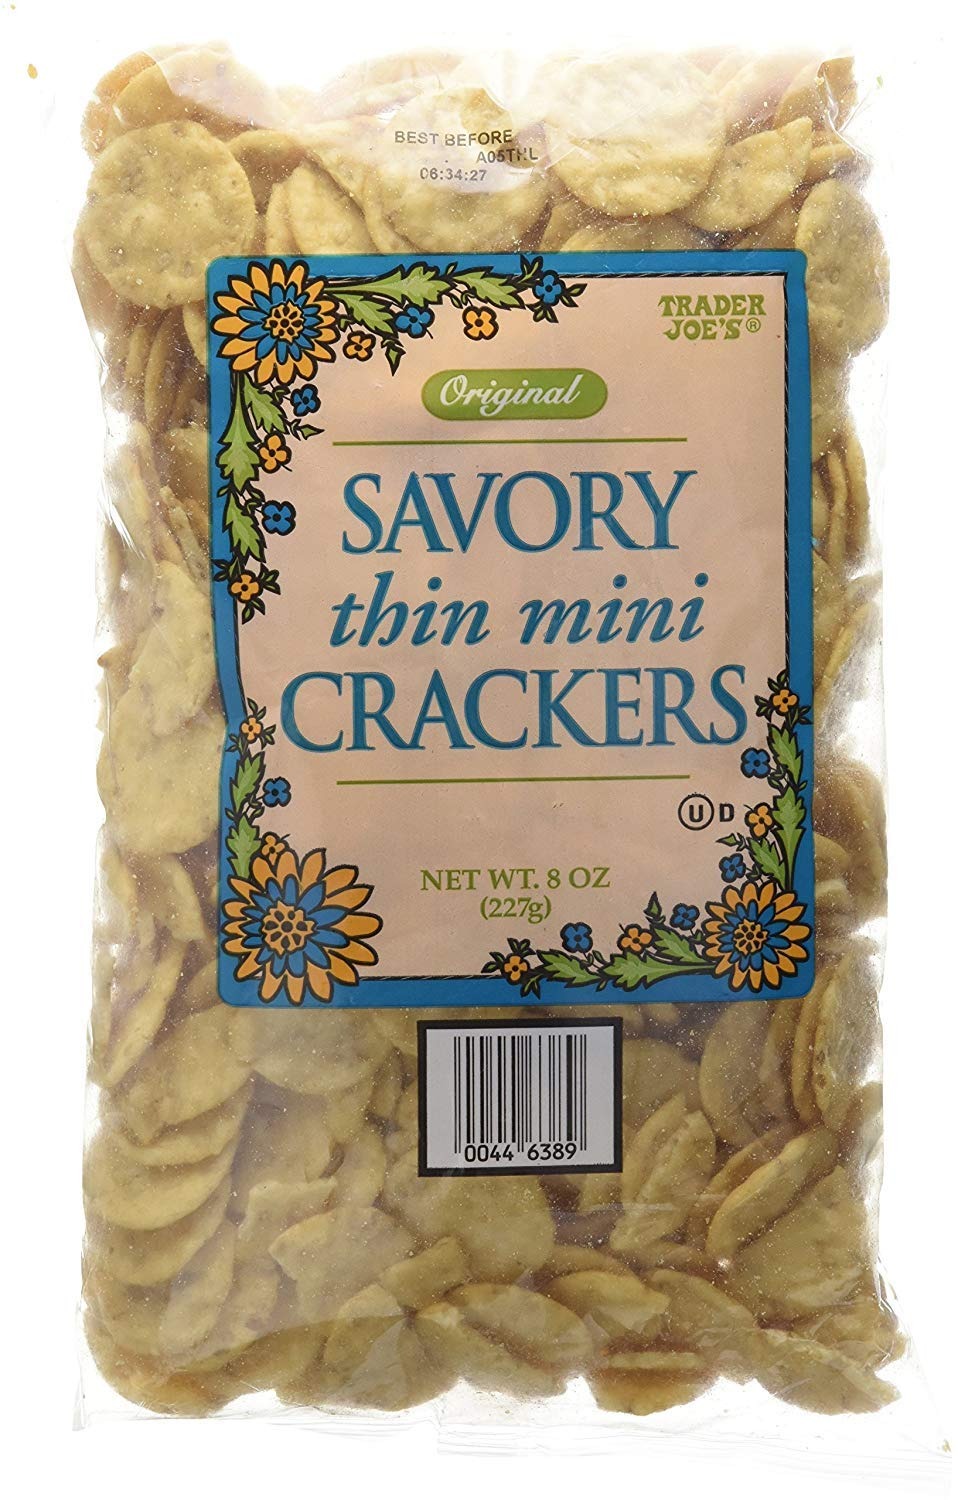
Item Name: Trader Joe's Original Savory Thin Mini Crackers 8oz(227g) - PACK OF 2
Product Description: Delicious savory thin mini crackers. No preservatives. No artificial flavors. No artificial colors.
Value: 16.0
Unit: Ounce

Price: 29.95